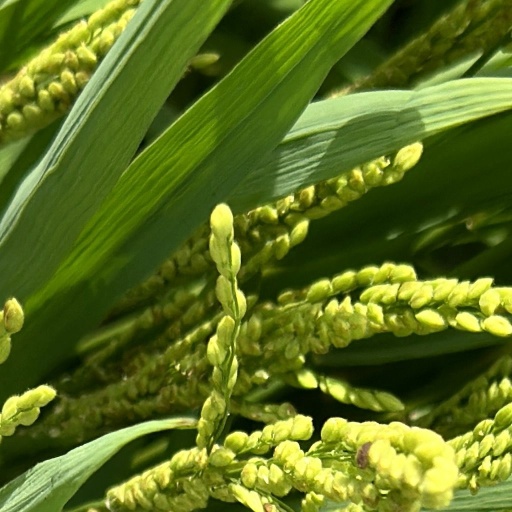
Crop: rice